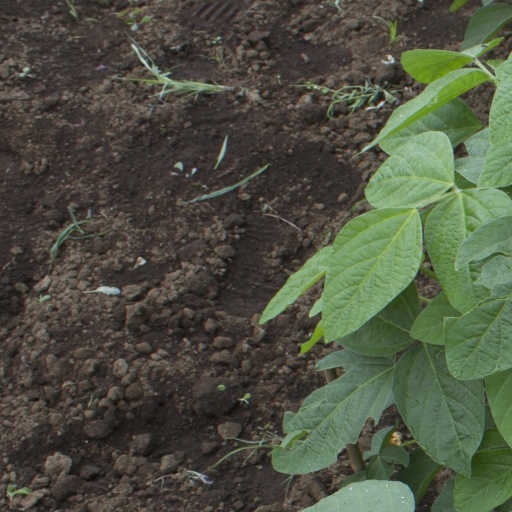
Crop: soybean